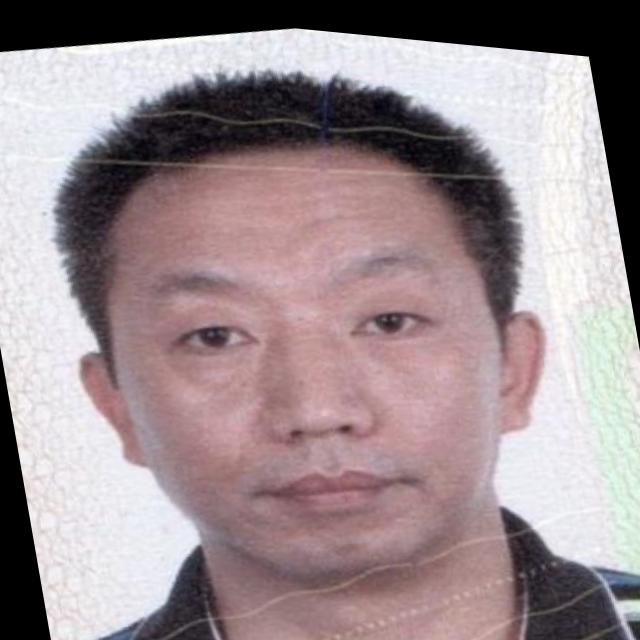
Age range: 45-64